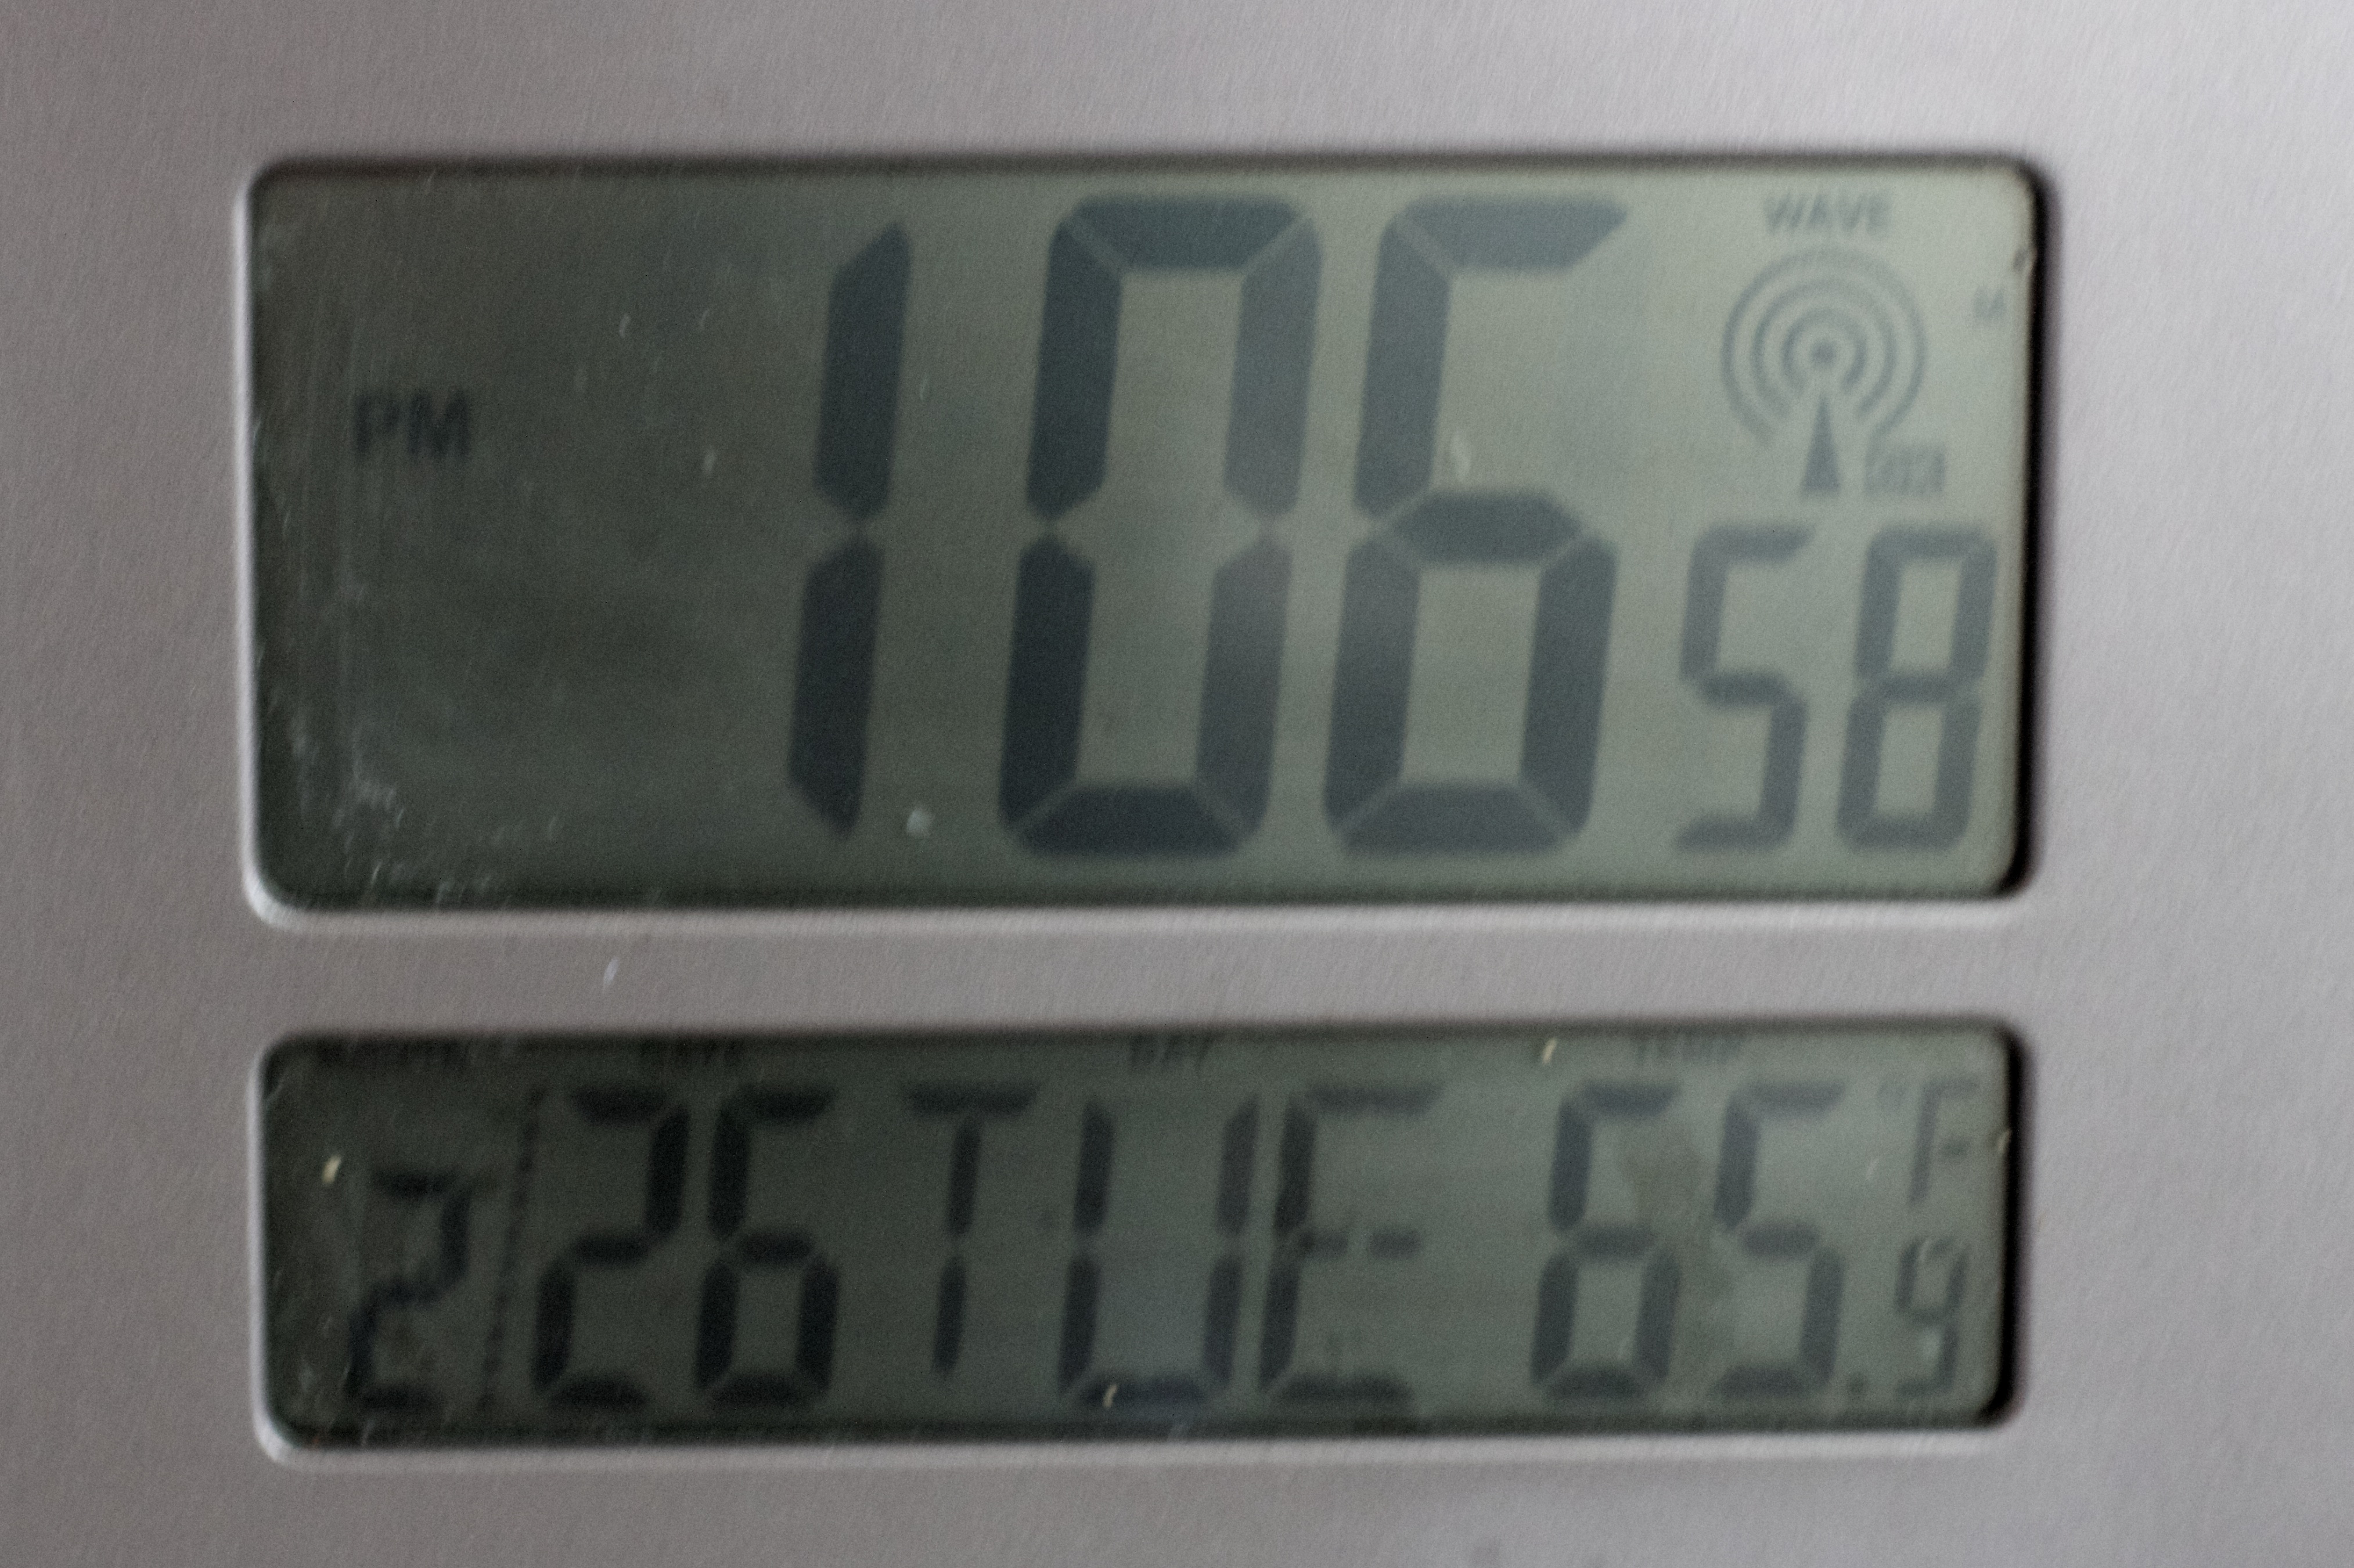
clock, alarm clock, gauge, odometer, decor, font, digital clock, electronics, ds106, 106, automotive exterior, vehicle registration plate, home accessories